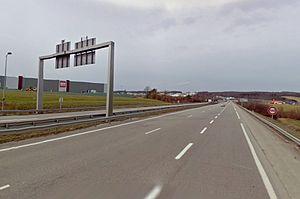
La RN57 dans l'Agglomération Spinalienne.
Épinal est une commune française située dans le département des Vosges, en région Grand Est. Préfecture, elle se situe au sud de la région historique et culturelle de Lorraine. Épinal est traversée par la Moselle, un affluent du Rhin.